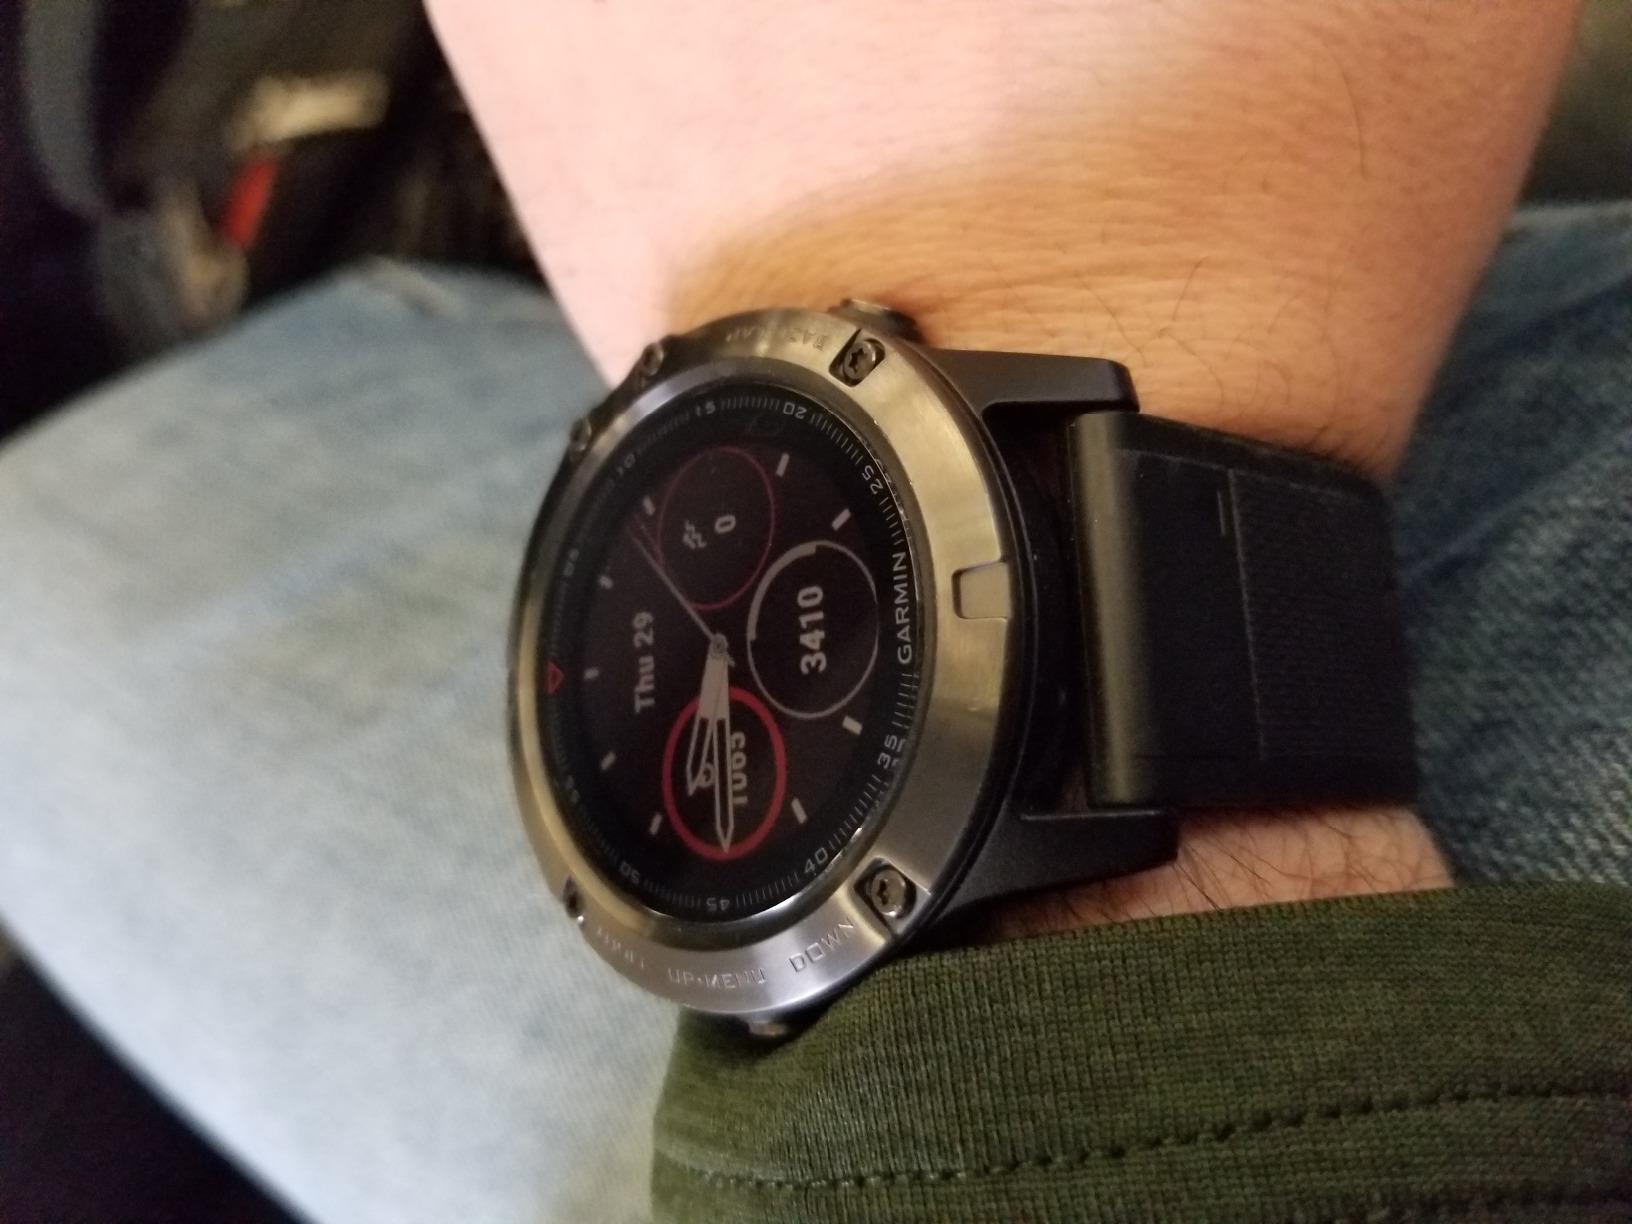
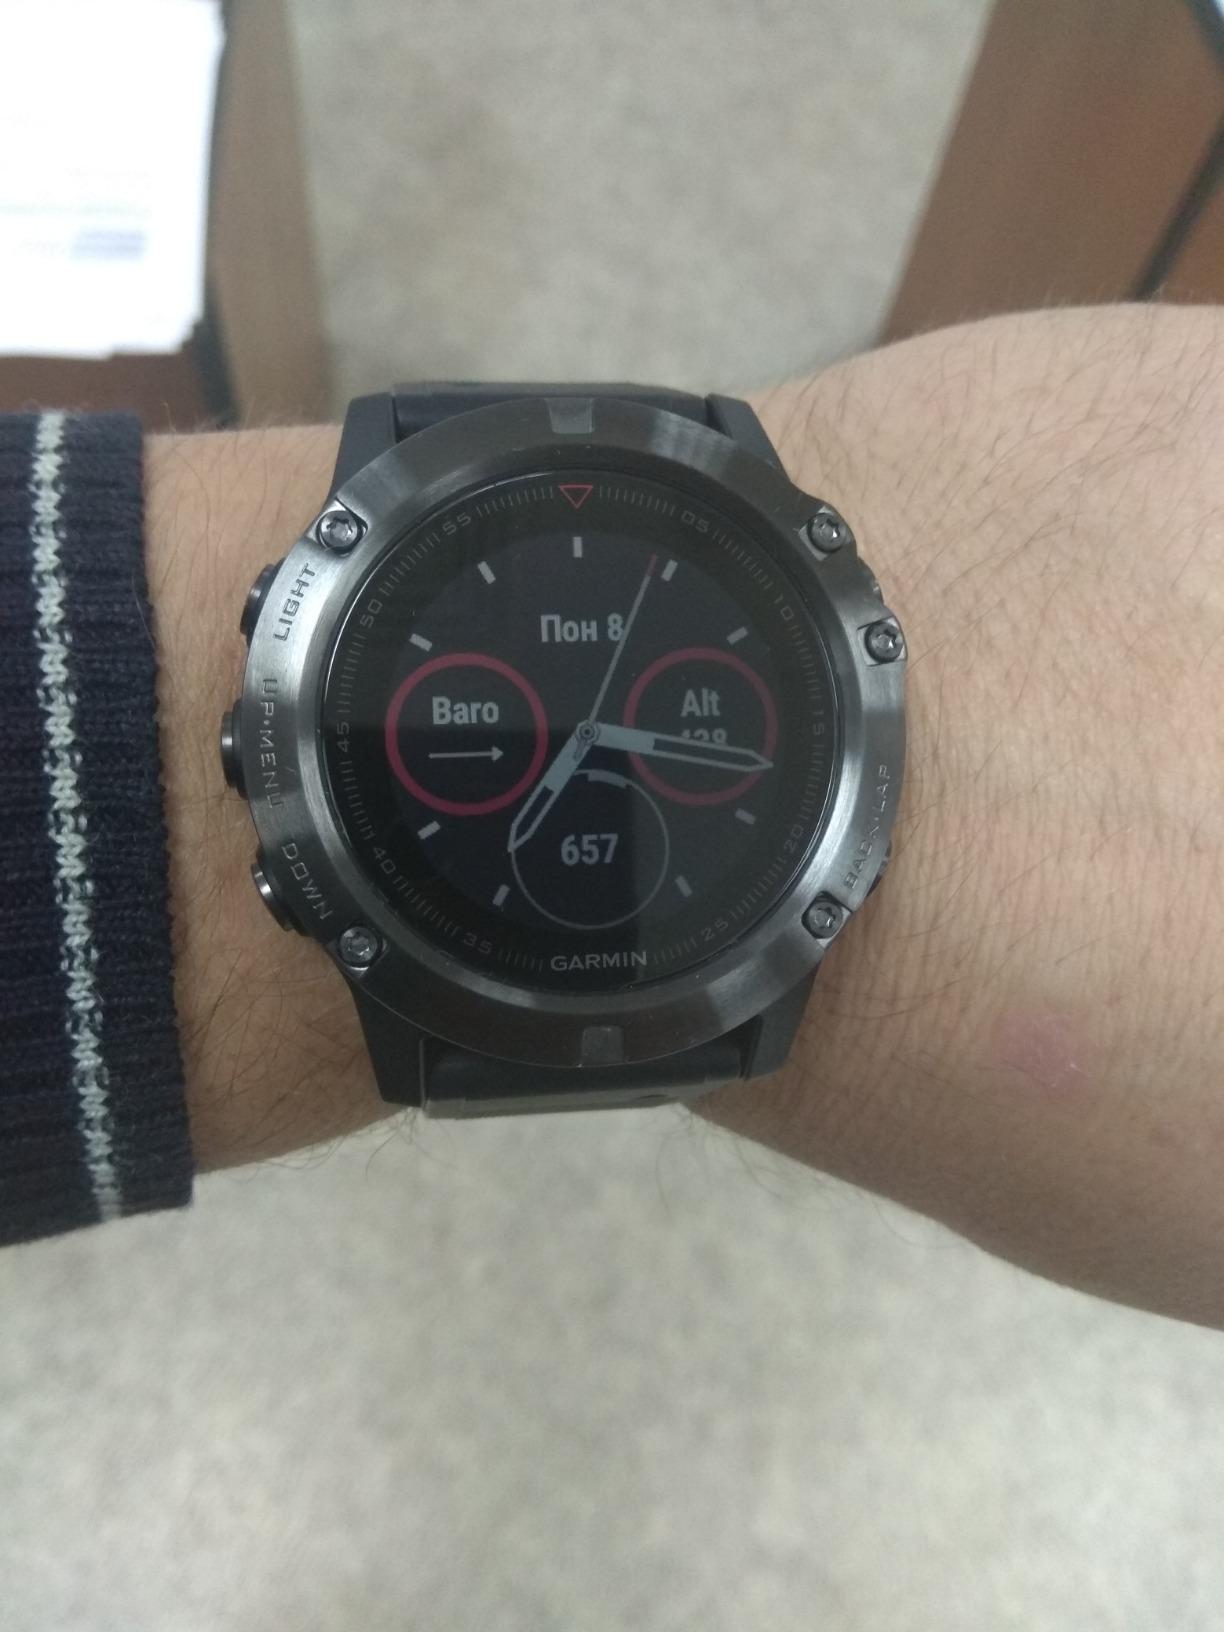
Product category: smartwatch
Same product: yes